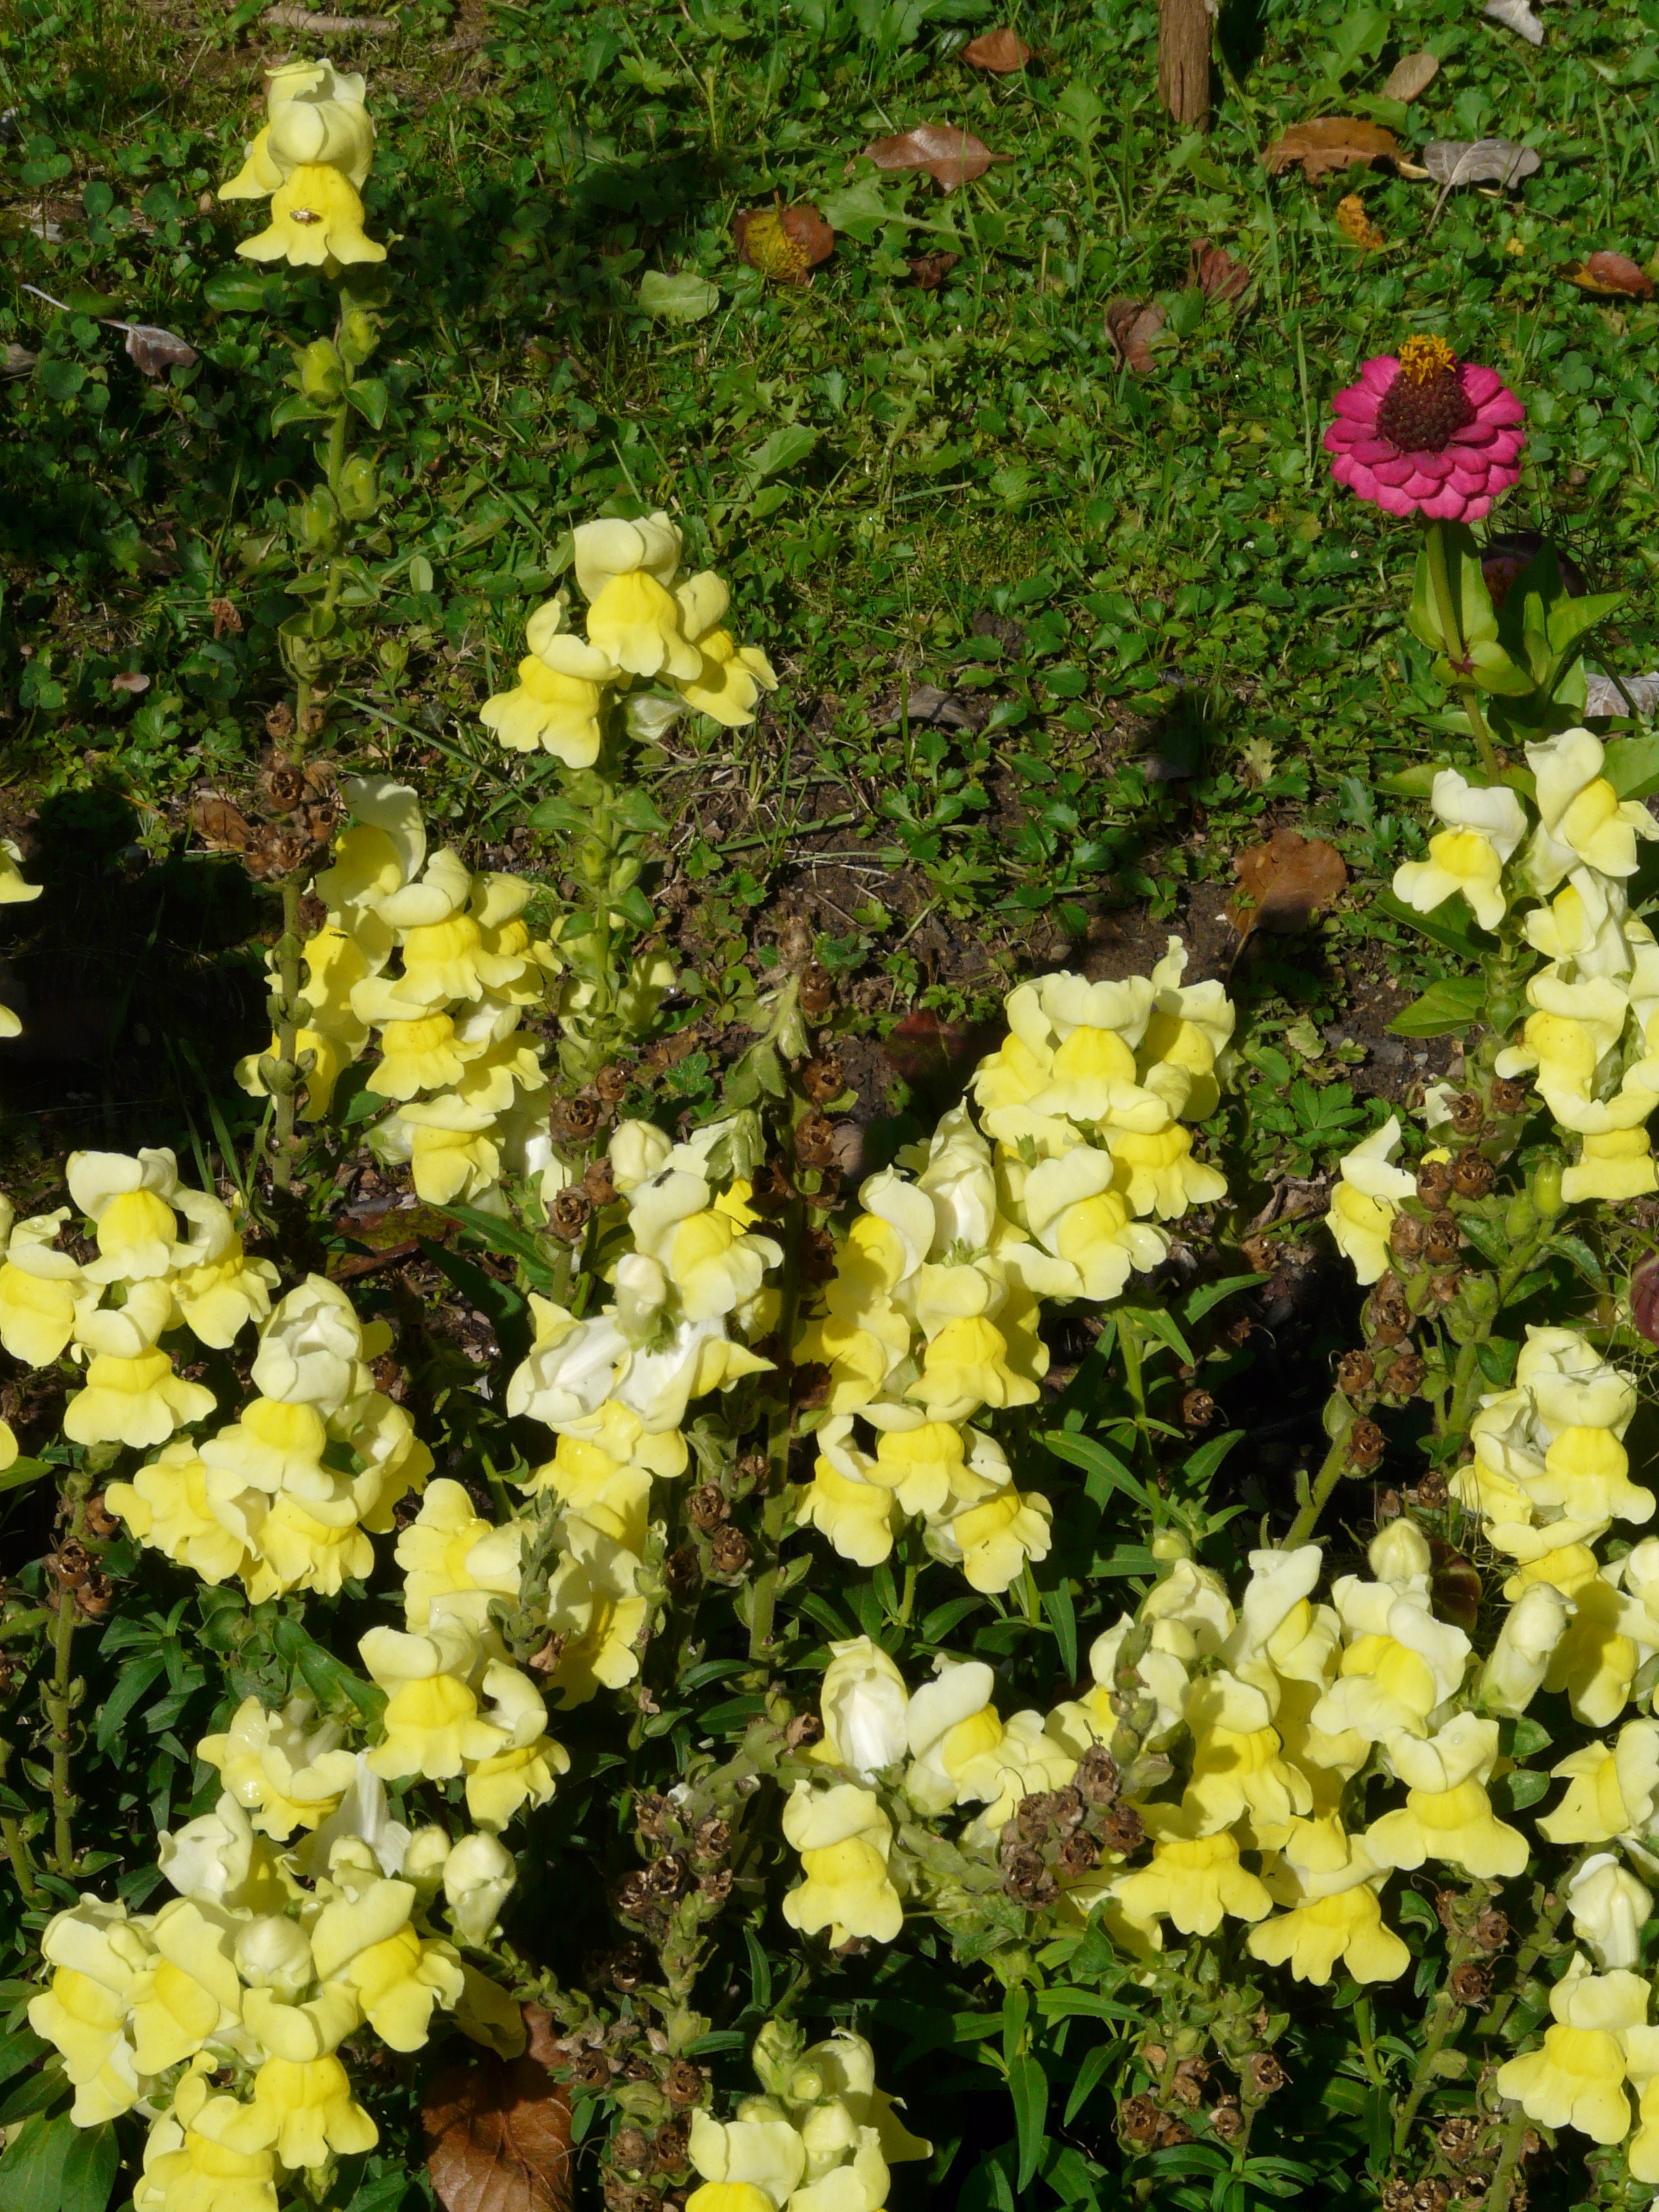
blossom, plant, flower, bloom, yellow, flora, wildflower, shrub, scrophulariaceae, flower garden, snapdragon, ornamental plant, plantaginaceae, loewenmaeulchen, flowering plant, ornamental flower, antirrhinum, plantain greenhouse, subshrub, braunwurzgewaechs, antirrhinum majus, annual plant, woody plant, land plant, alyssum, garden lion maul